122 Leadenhall Street

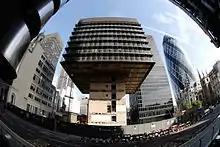
The 1969 building being demolished in 2007

Gollins Melvin Ward's 1969 building at 122 Leadenhall Street was tall with 14 storeys above grade and three below. It matched Commercial Union's new, adjacent headquarters, later St Helen's. The building had a central, compressional concrete core and suspended floors hung using steel 'chords', visible on the exterior, themselves hung from power trusses at the top of the building. The architect acknowledged the influence of Mies van der Rohe.